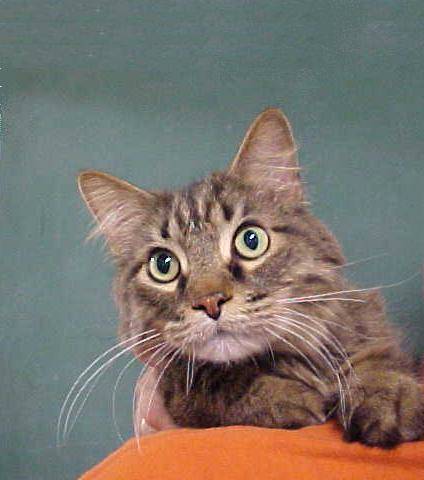
Label: cat